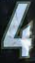
Number: 4